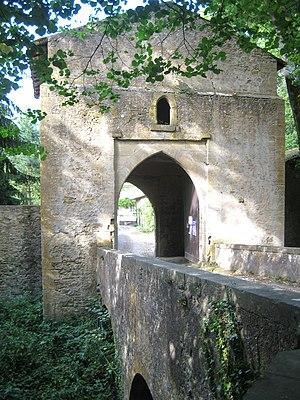
Tichémont est un hameau et une ancienne commune de Meurthe-et-Moselle en région Grand Est.
Cet article recense les monuments historiques du département de Meurthe-et-Moselle, en France.
Giraumont est une commune française située dans le département de Meurthe-et-Moselle, en région Grand Est.